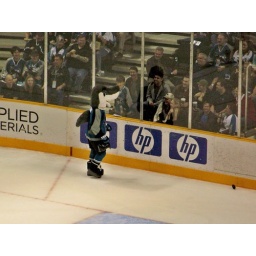
No suprise as Sharkie skates over to the cute woman among the sea of male fans